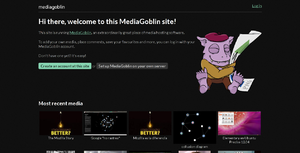
Page d'accueil d'un site web en utilisant GNU MediaGoblin. Esperanto: Ĉefpaĝo de retejo uzanta GNU MediaGoblin. Русский: Заглавная страница сайта на базе GNU MediaGoblin.
GNU MediaGoblin est un logiciel libre, serveur, décentralisé, pour héberger et partager plusieurs types de fichiers multimédia. Il fournit une alternative logicielle aux principaux services de publications tels que Flickr et YouTube en termes de respect de la liberté.